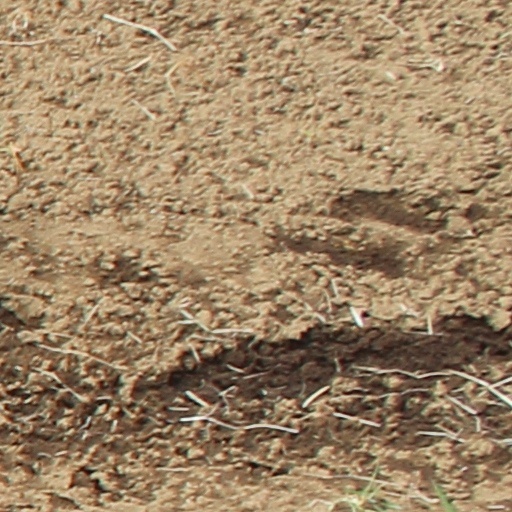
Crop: wheat